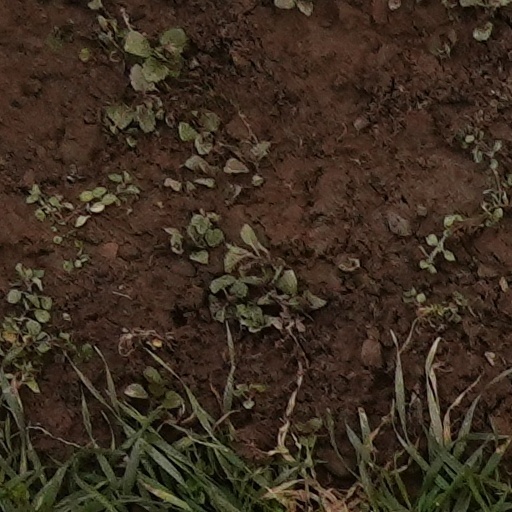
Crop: wheat